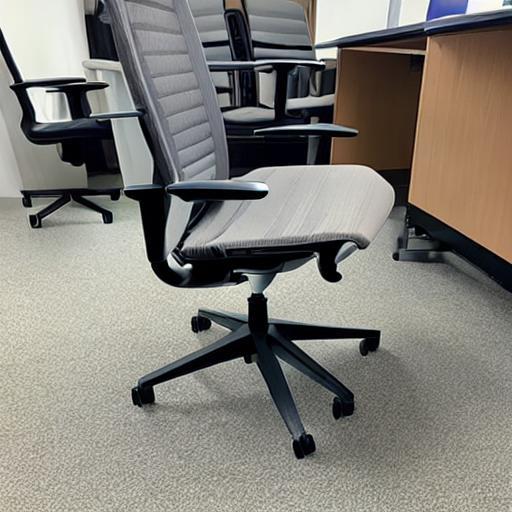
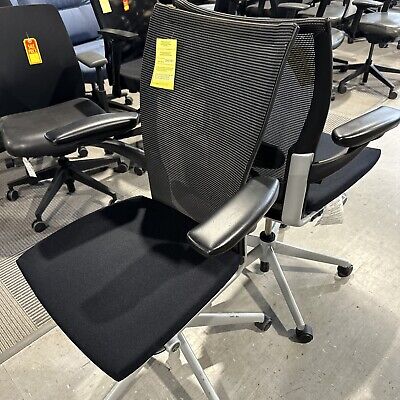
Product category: items_chair
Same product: no